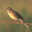
Label: bird